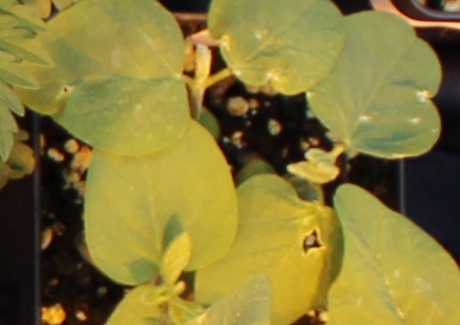
Label: Soybean